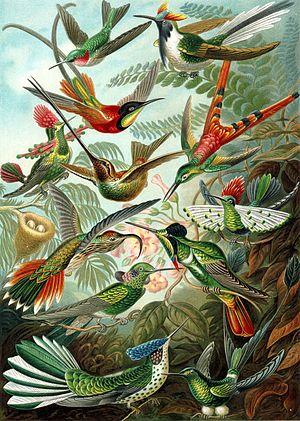
La famille des trochilidés comprend actuellement 340 espèces d'oiseaux couramment appelées colibris. Ils sont également surnommés « oiseaux-mouches » à cause de leur petite taille et leurs battements d'ailes rapides. Ces oiseaux colorés se rencontrent exclusivement dans les Amériques et on en rencontre des espèces à presque toutes les altitudes, latitudes et biotopes.Ils sont particuliers à plusieurs égards, ils peuvent voler vers l'arrière ou sur place et effectuer des voltiges impressionnantes. Ils sont capables d'une « hibernation » nocturne et de voir les ultra-violets. En outre, ils ont un métabolisme extrêmement élevé, un rapport entre la masse corporelle et la masse du cerveau tout aussi élevé, une capacité à faire des vocalises complexes et une capacité d'apprentissage des chants comparable à celle des Psittacidae et des Passeriformes.
Formes artistiques de la Nature est un livre de lithographies illustratives de sciences naturelles publié par le biologiste allemand Ernst Haeckel.